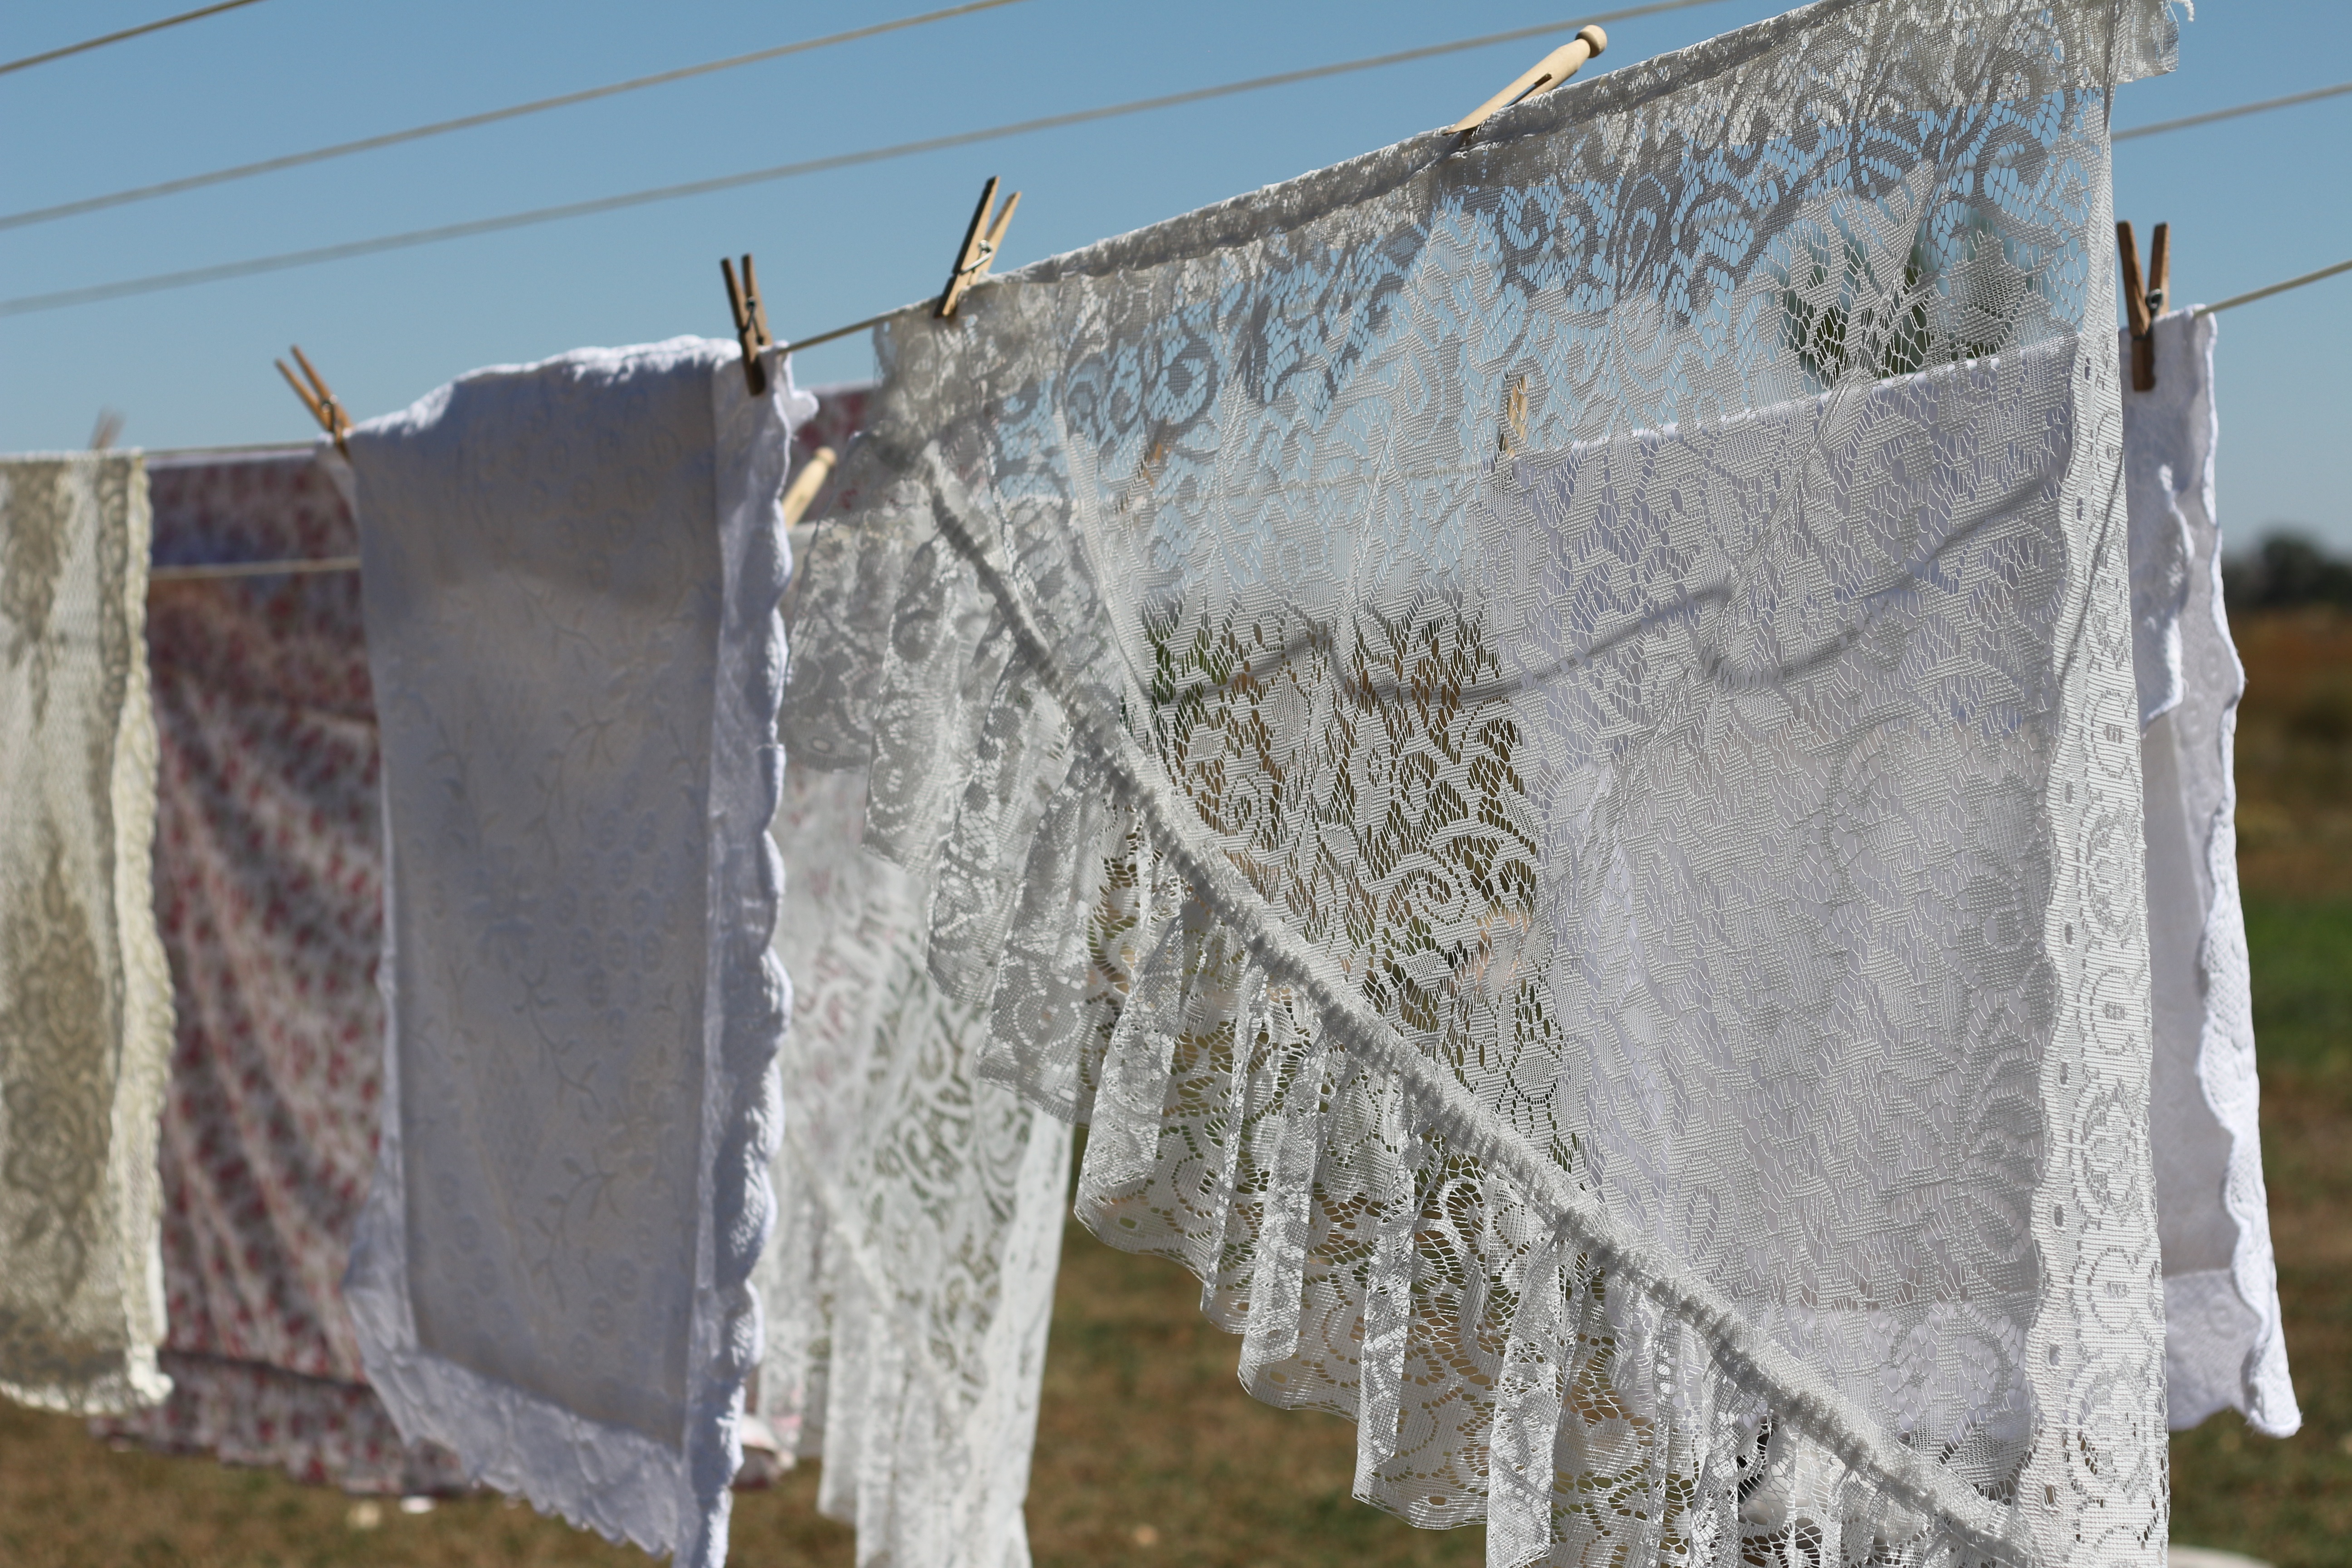
white, farm, vintage, home, wall, country, summer, ice, lace, clean, material, laundry, fabric, art, hang, cotton, cloths line